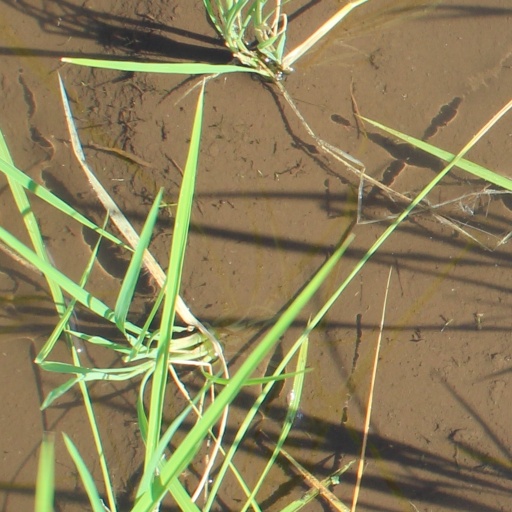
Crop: rice